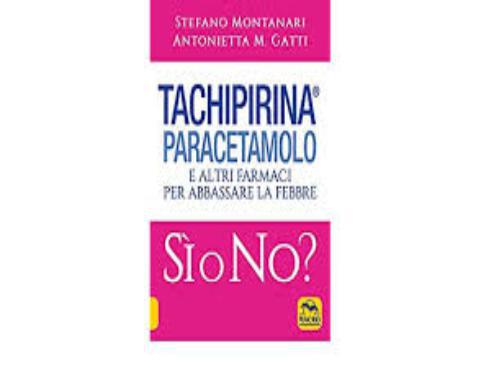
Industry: Medical